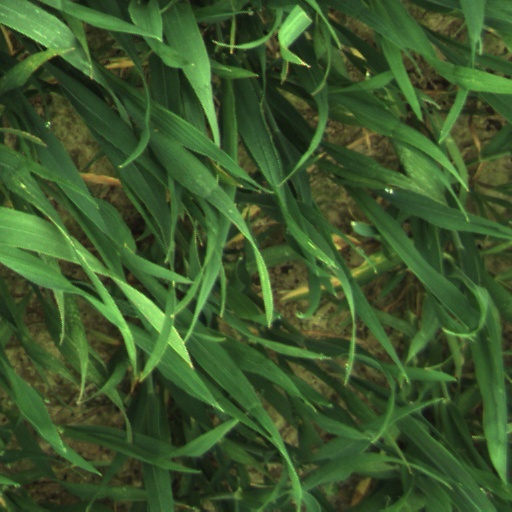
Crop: wheat